Taali (TV series)

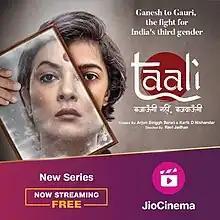
Official Release Poster

Taali: Bajaungi Nahi, Bajwaungi is a 2023 Hindi-language Biographical drama TV series on JioCinema directed by Ravi Jadhav. It stars Sushmita Sen in the lead role, playing the transgender activist Shreegauri Sawant.